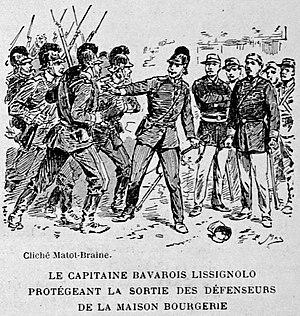
publié dans le ""Bulletin de l'œuvre des voyages scolaires""."
La Maison de la dernière cartouche est un musée consacré aux combats de la bataille de Sedan, dans la ville de Bazeilles. Ce musée est lui-même installé dans un bâtiment historique qui abrita les combattants de la Division Bleue.